Monolake

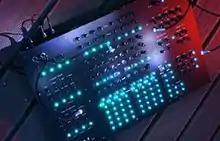
Robert Henke's Monodeck II

Henke is a software engineer who develops custom software and hardware for live performances. As well as working as an engineer for Ableton, Henke designed the Atlantic Waves software for performing live with other producers in different countries simultaneously.